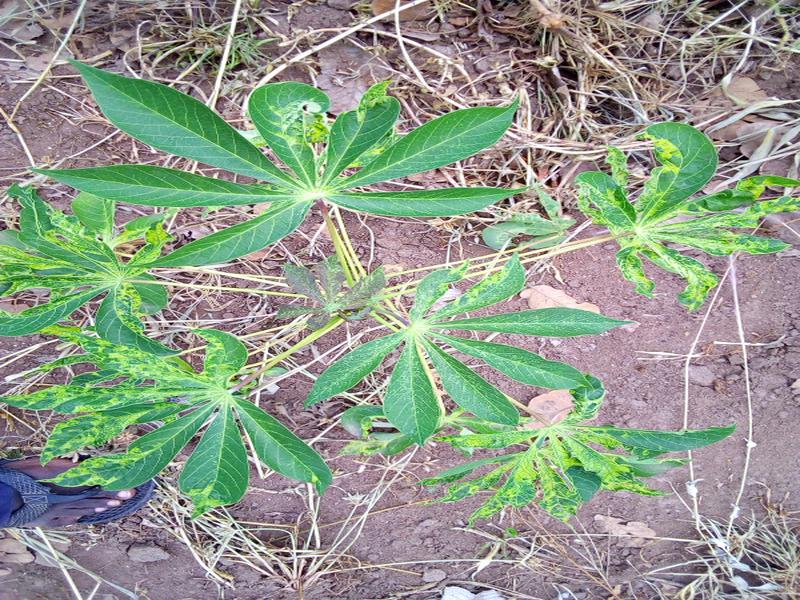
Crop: cassava
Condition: mosaic_disease